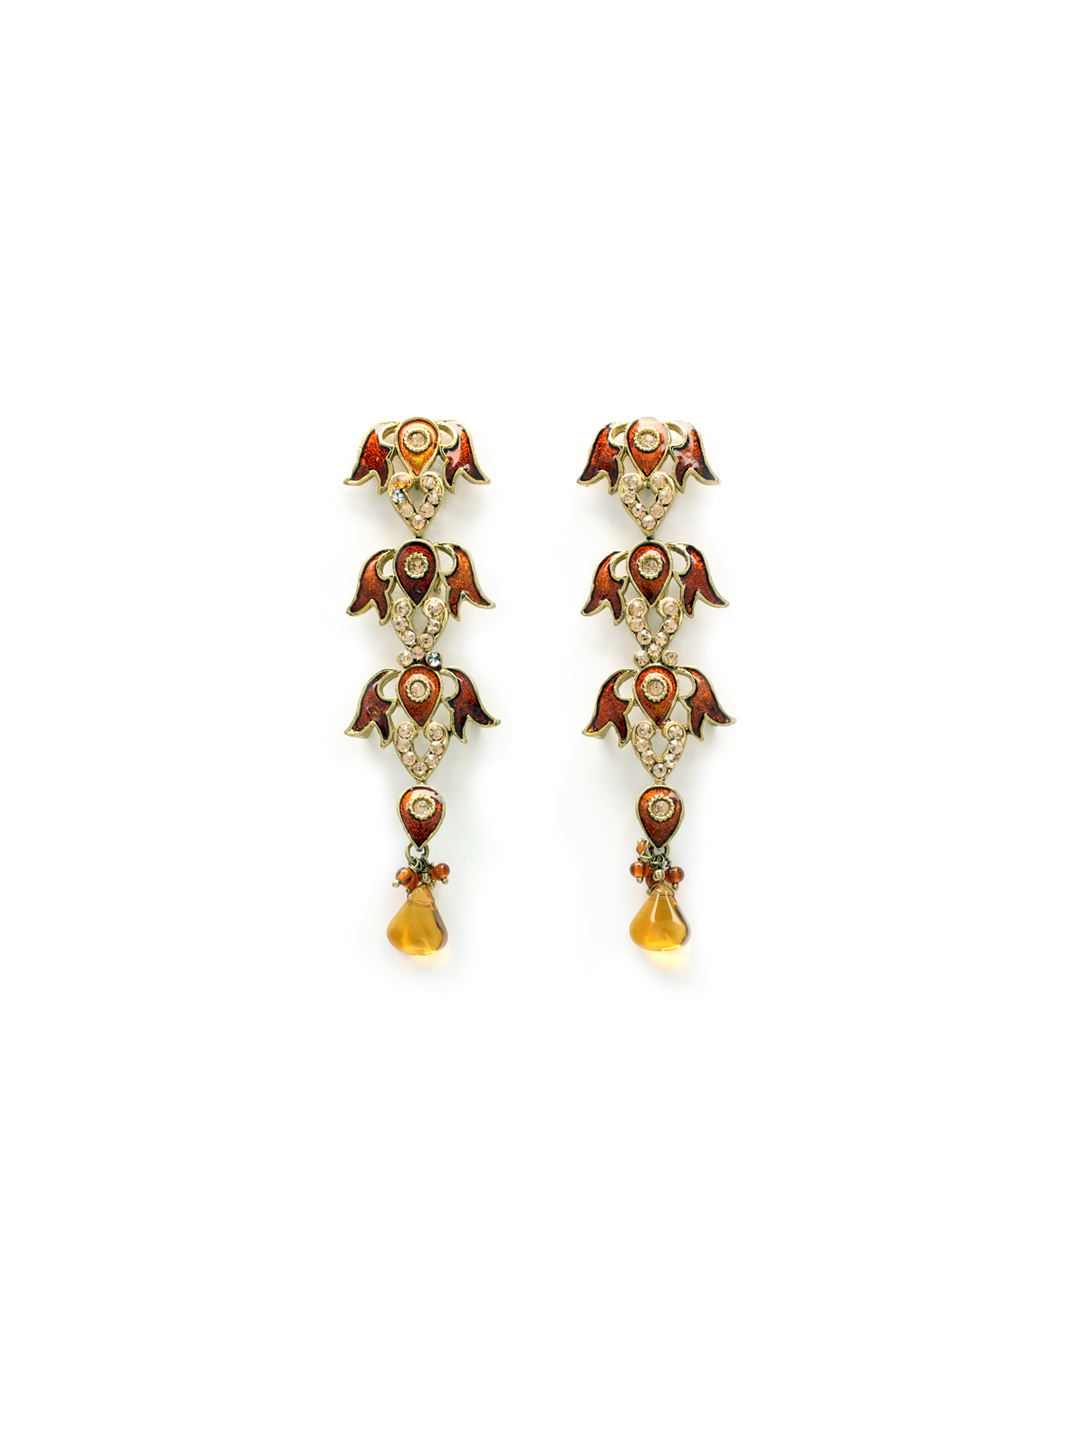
Royal Diadem Golden & Brown Earrings
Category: Accessories / Jewellery / Earrings
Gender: Women
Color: Gold
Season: Summer 2012
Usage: Ethnic